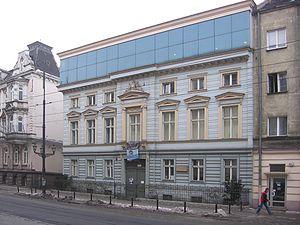
Edith Stein, en religion sœur Thérèse-Bénédicte de la Croix, née le 12 octobre 1891 à Breslau, dans l'Empire allemand, déportée le 2 août 1942, internée au camp d'extermination nazi d'Auschwitz, dans le territoire polonais occupé par le Troisième Reich où elle fut mise à mort le 9 août 1942, est une philosophe et théologienne allemande d'origine juive devenue religieuse carmélite. Elle a été canonisée par le pape Jean-Paul II le 11 octobre 1998. « Philosophe crucifiée », faite cosainte patronne de l'Europe par le pape Jean-Paul II le 1ᵉʳ octobre 1999, à l'ouverture du synode des évêques sur l'Europe, en même temps que Brigitte de Suède et Catherine de Sienne.